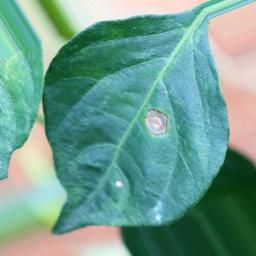
Label: cercospora